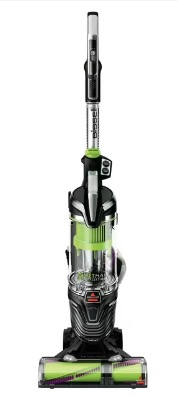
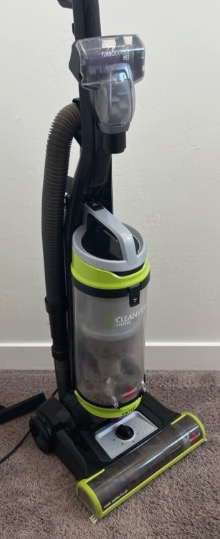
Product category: items_vacuum
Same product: no